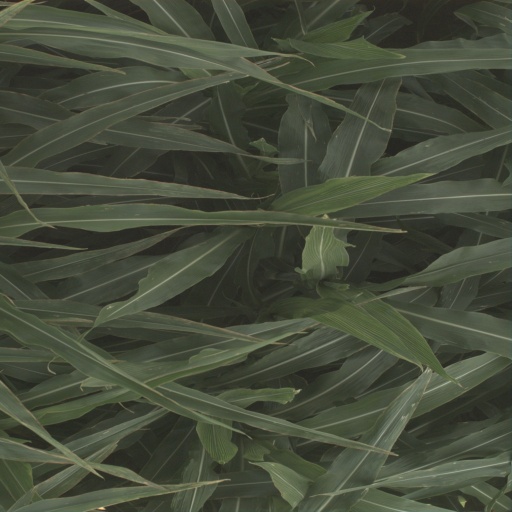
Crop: sorghum